Rose Blanche-Harbour le Cou

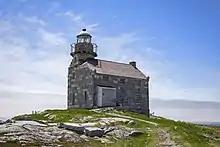
Rose Blanche lighthouse

Rose Blanche–Harbour le Cou Town on Newfoundland's southwest shore, about 45 km from Port aux Basques, at the end of Route 470.